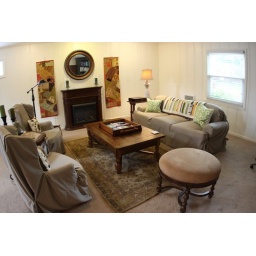
New berber carpet in great room, electric fireplace with remote, triple-paned windows throughout home